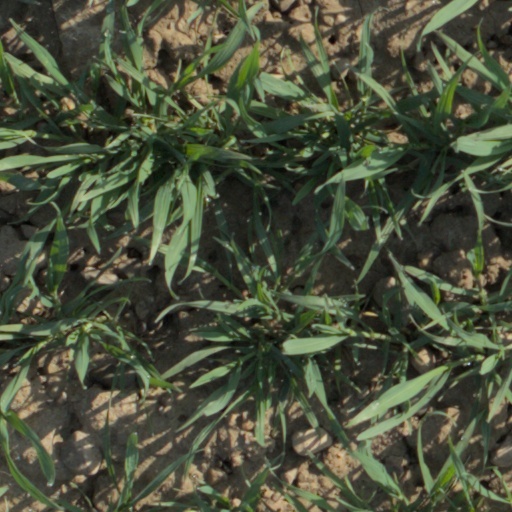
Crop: wheat